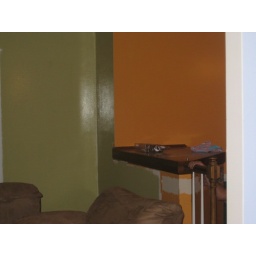
green over orange